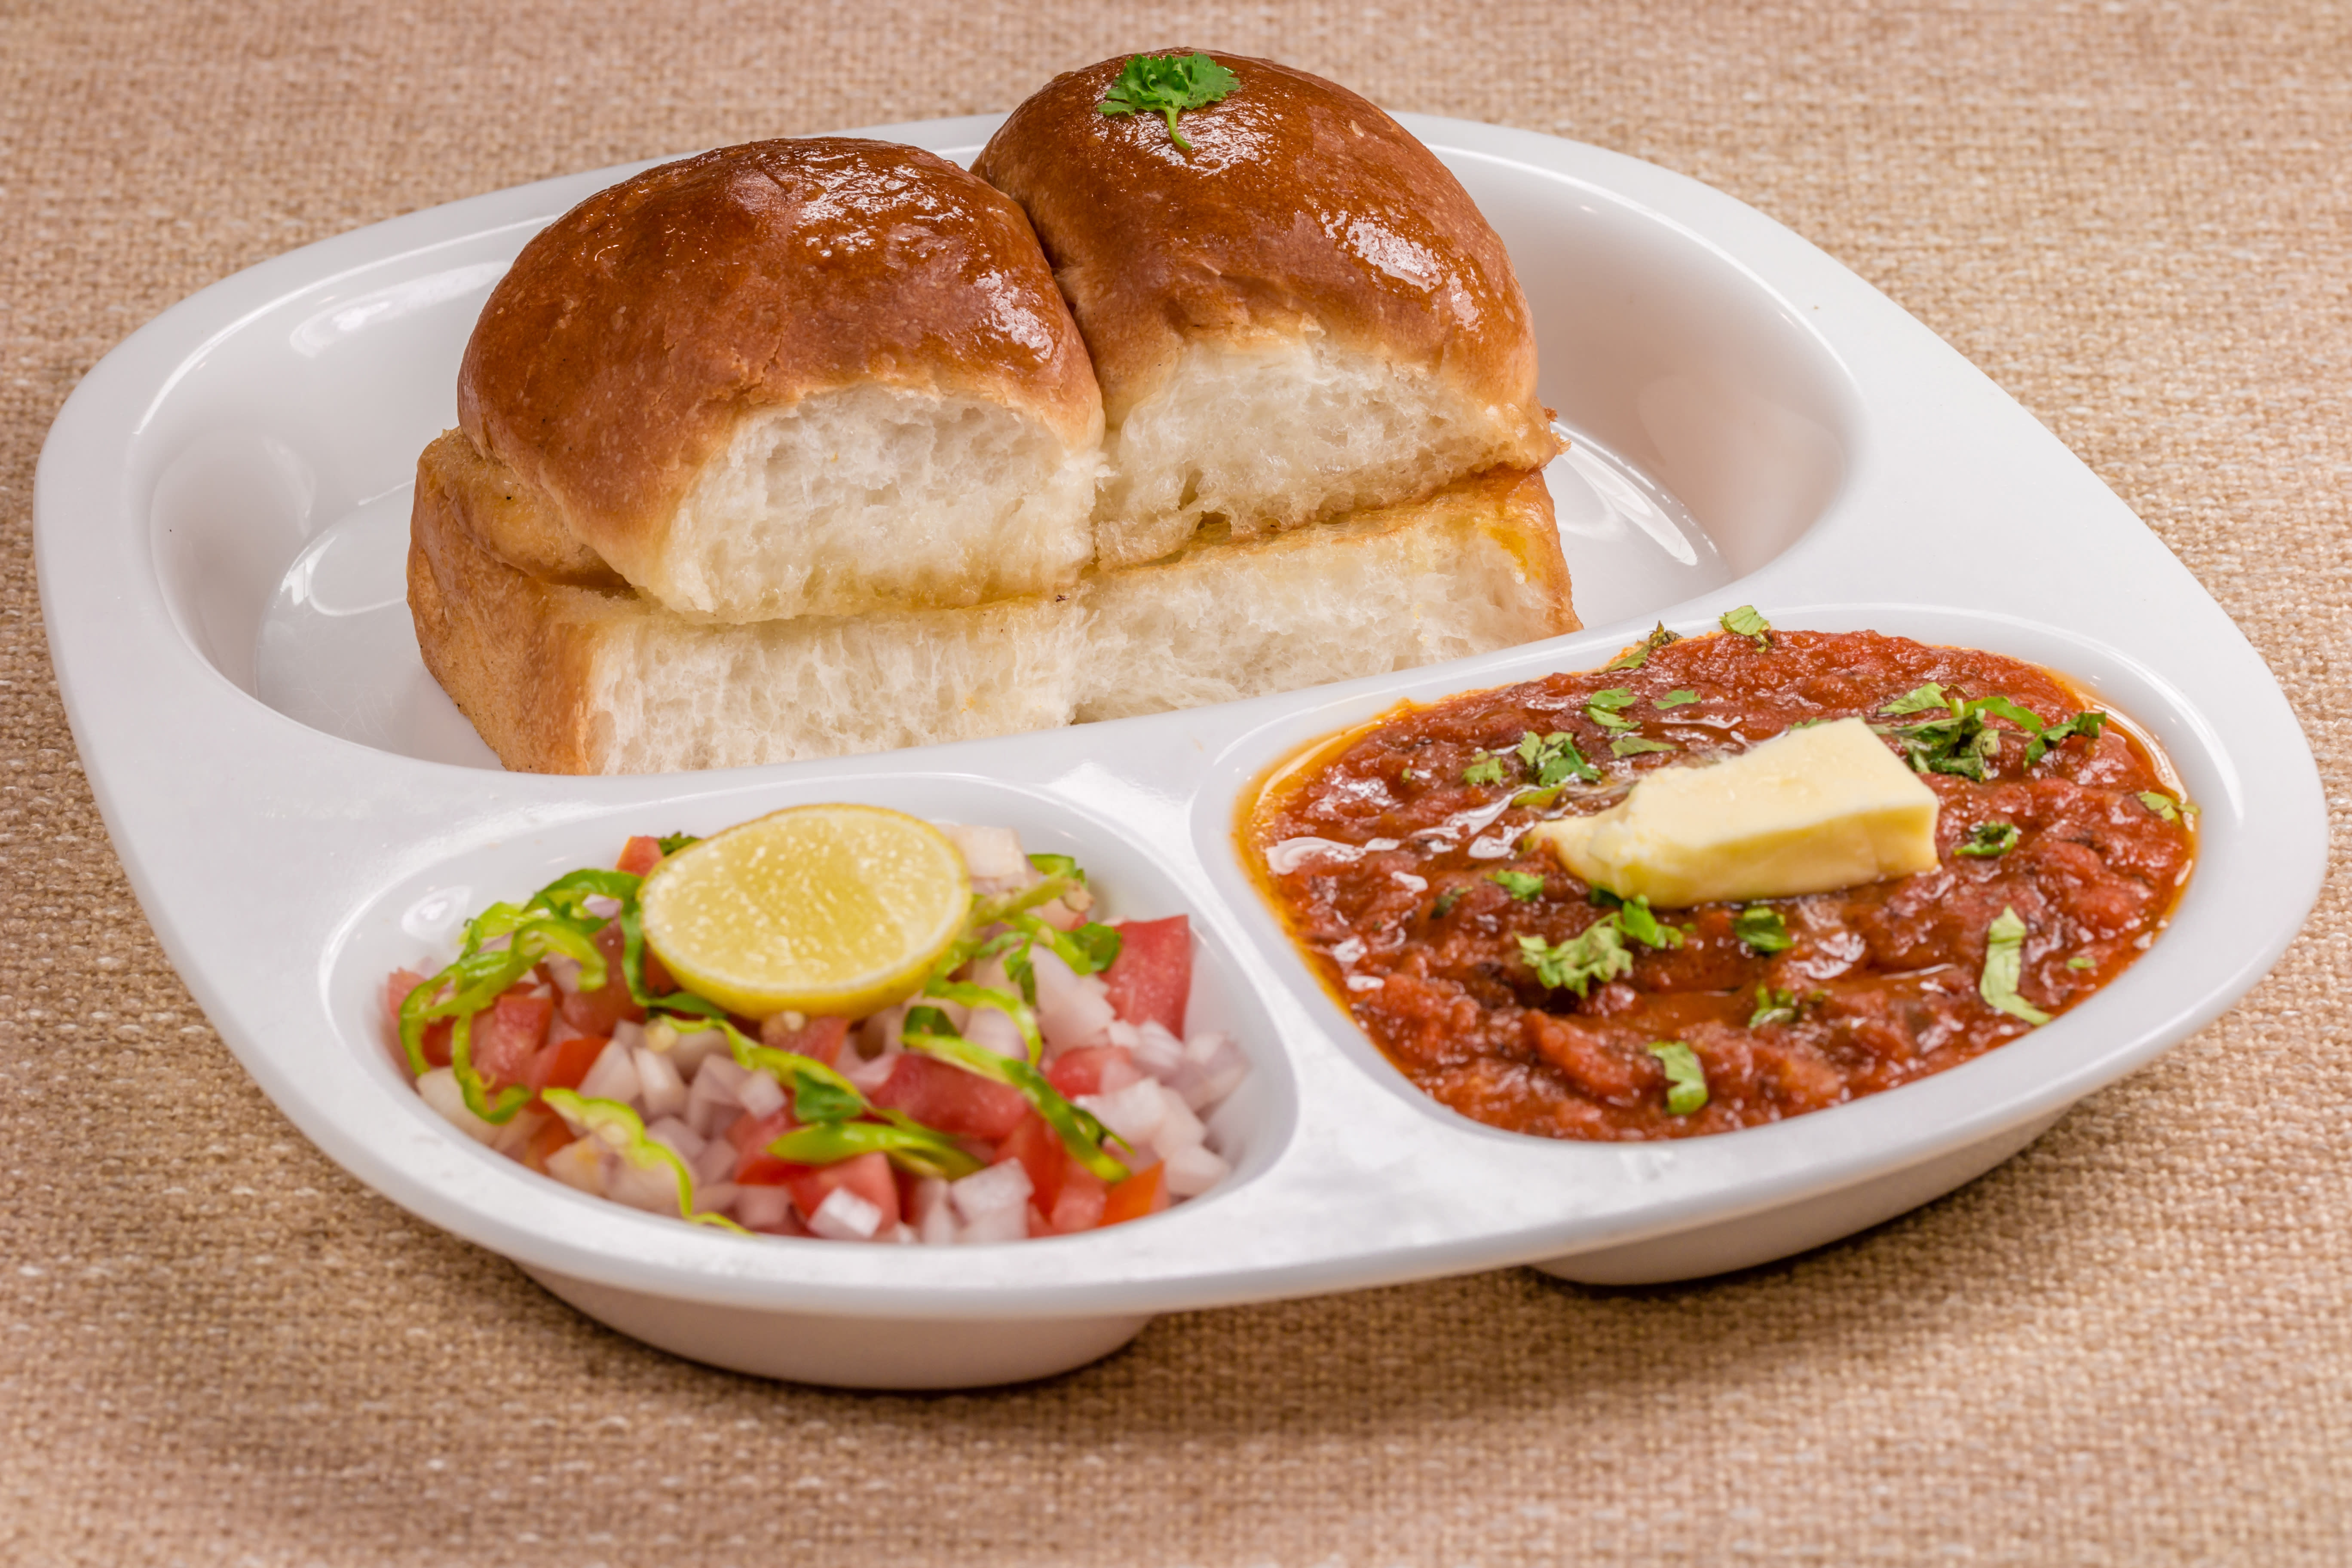
Dish: pav_bhaji